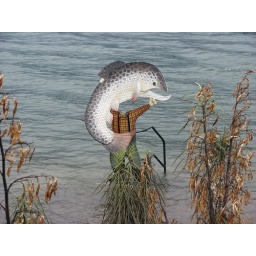
High water at the lake in Te Anau